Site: brandenburg
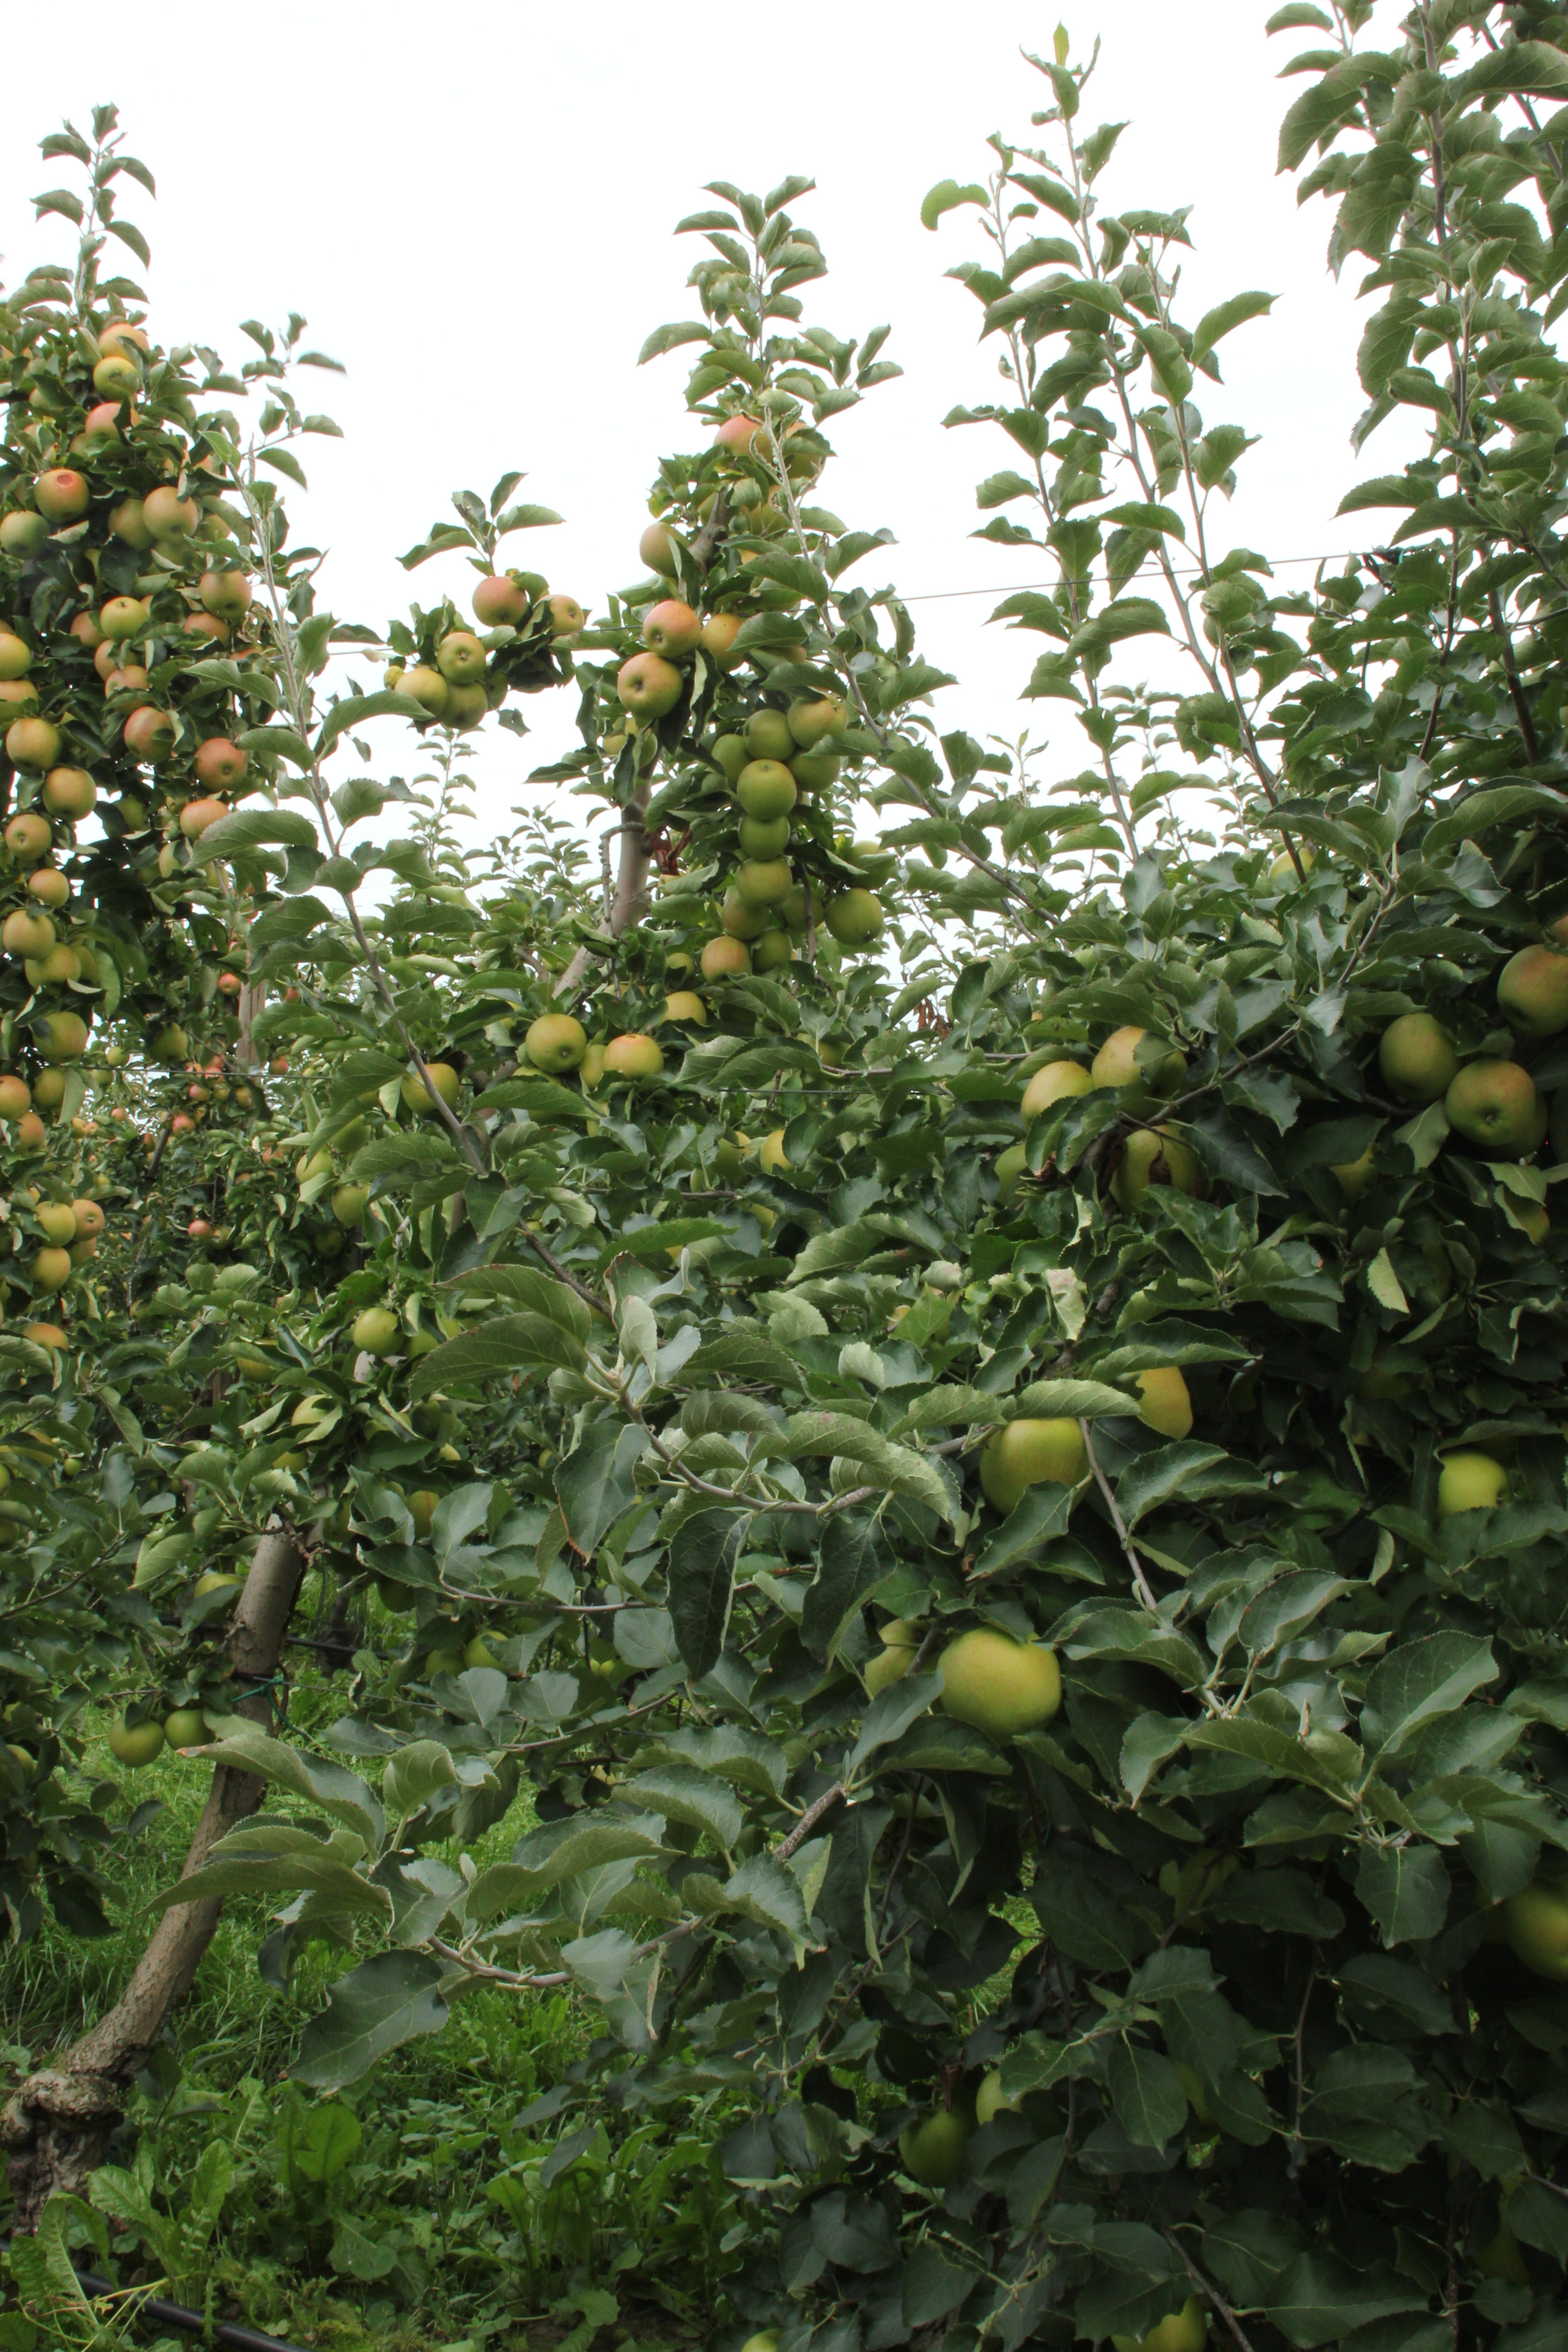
Growth stage (BBCH 87): Maturity of fruit and seed